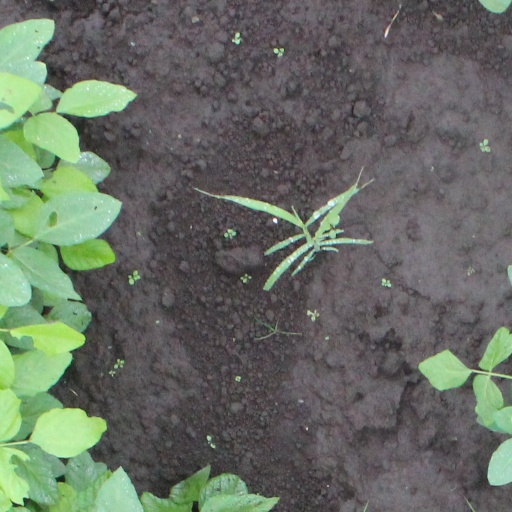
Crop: soybean